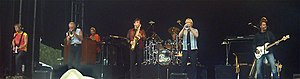
Chicago (band)
Chicago i 2004 (v–h): Howland, Pankow, Champlin, Parazaider, Imboden, Loughnane, Scheff og Lamm (bag Scheff)
Chicago er en amerikansk musikgruppe dannet i 1967 i Chicago som The Chicago Transit Authority, før de forkortede navnet i 1970. Gruppen har haft utallige hits i løbet af primært 1970'erne og 1980'erne.